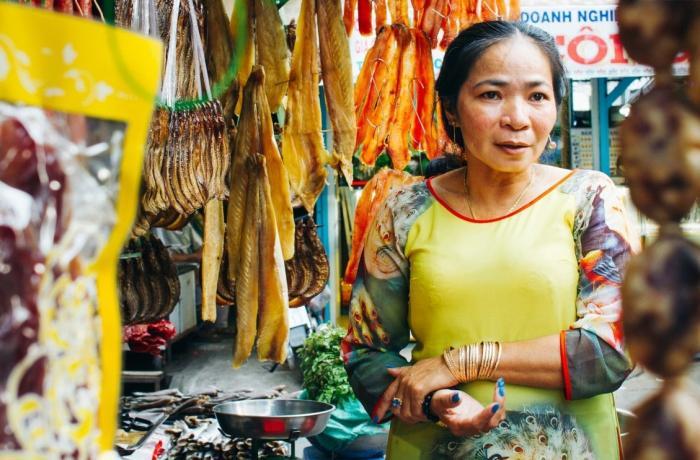
có một người phụ nữ mặc áo dài màu vàng đứng ở trước quầy bán đồ khô